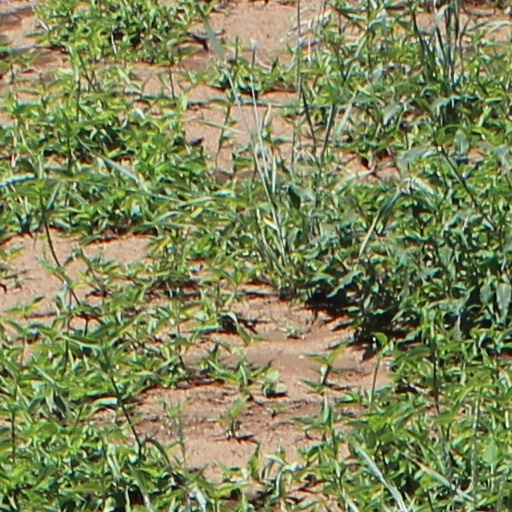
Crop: wheat